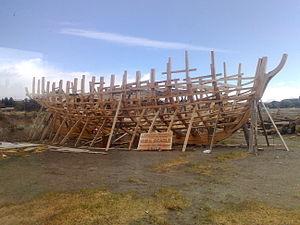
Les couples, sont en termes de marine, des pièces de construction à deux branches qui s'élèvent symétriquement, de chaque côté de la quille, jusqu'à la hauteur du plat-bord. Les couples forment avec la quille, l'étrave et l'étambot, ce qu'on appelle la charpente, le squelette, la carcasse ou le bois tors du navire; ils en sont, en quelque sorte, les côtes, ils en déterminent la forme; c'est sur eux que se clouent les bordages de la carène, ceux de la muraille et les vaigres. La position des couples se vérifie par le balancement et le perpignage. Les couples forment la membrure dans un grand bateau; dans un petit bateau la membrure est constituée de membres.